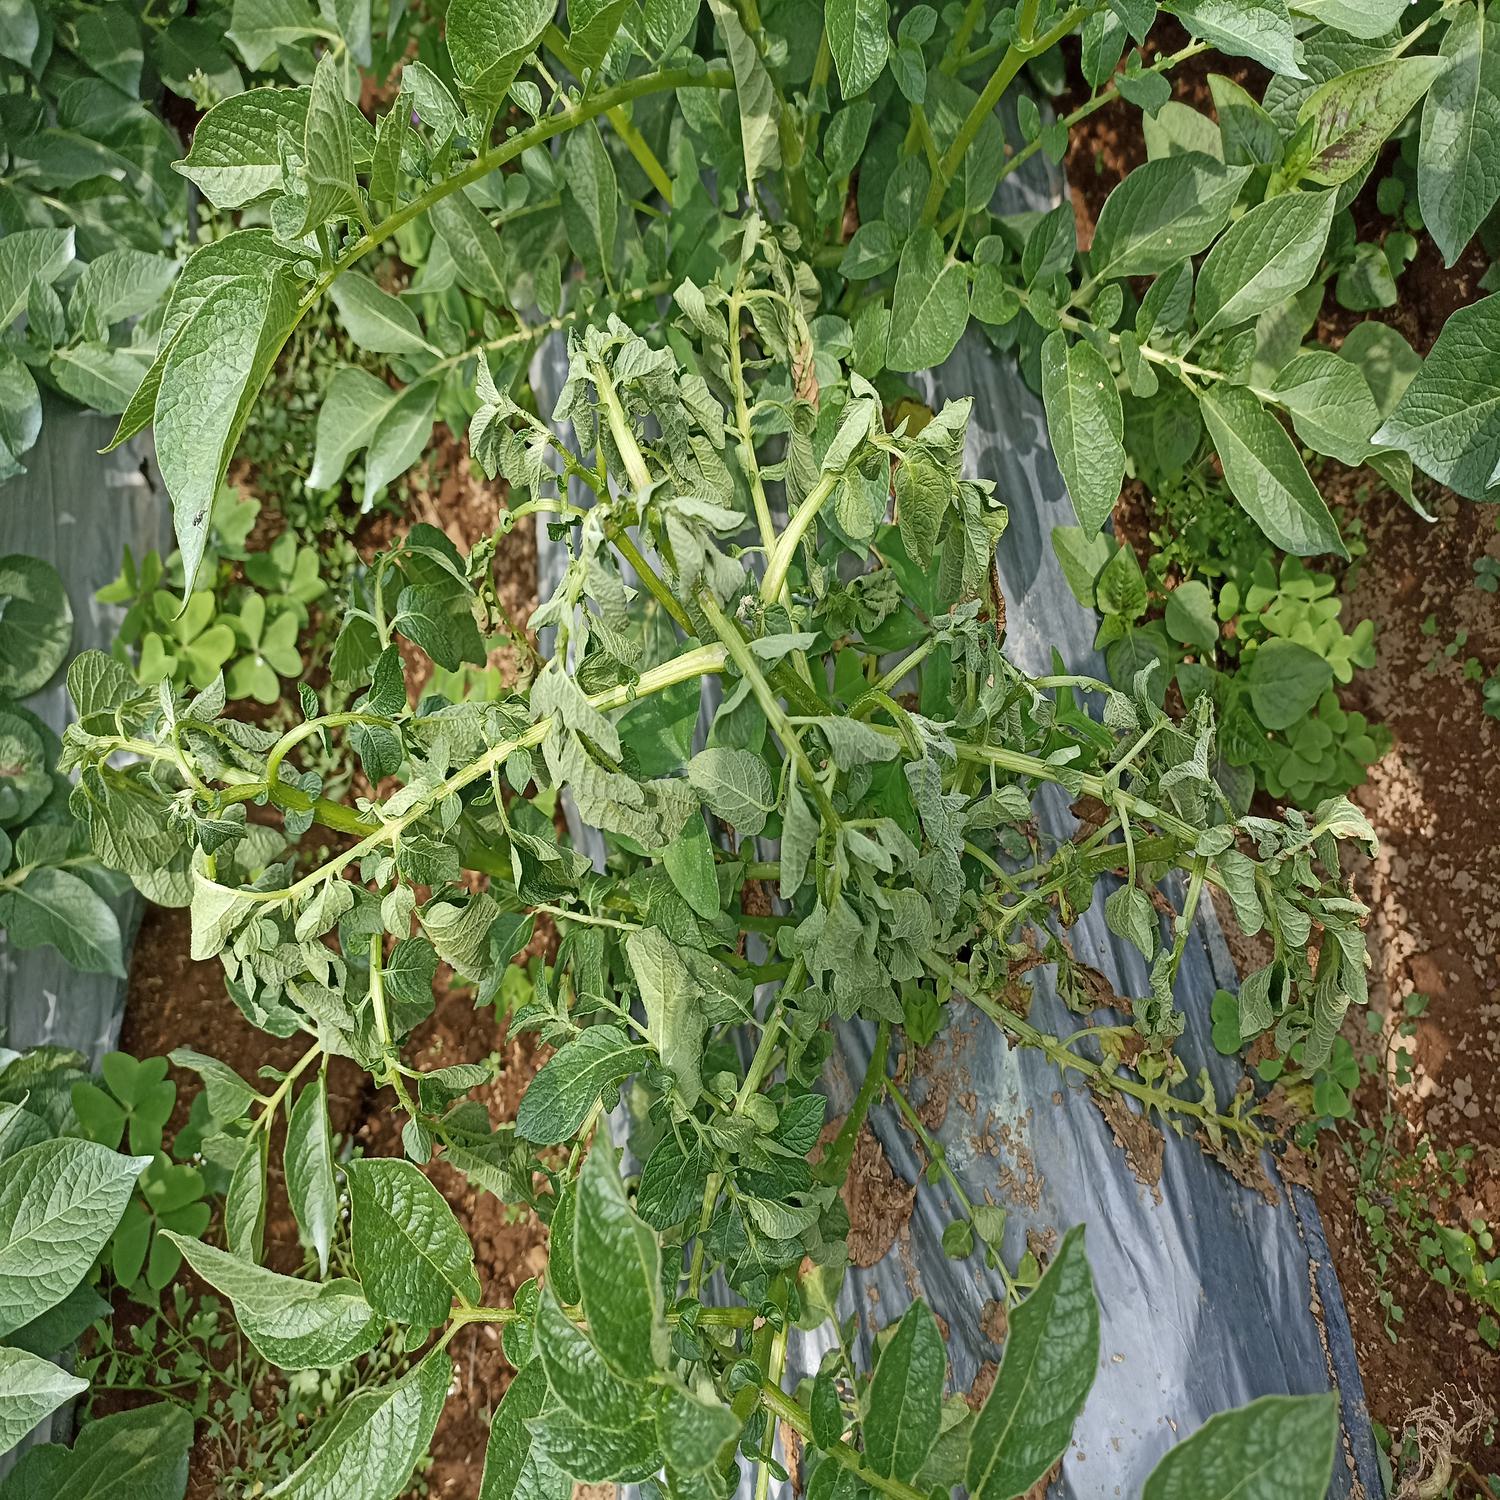
Etiqueta: Pudricion_Parda